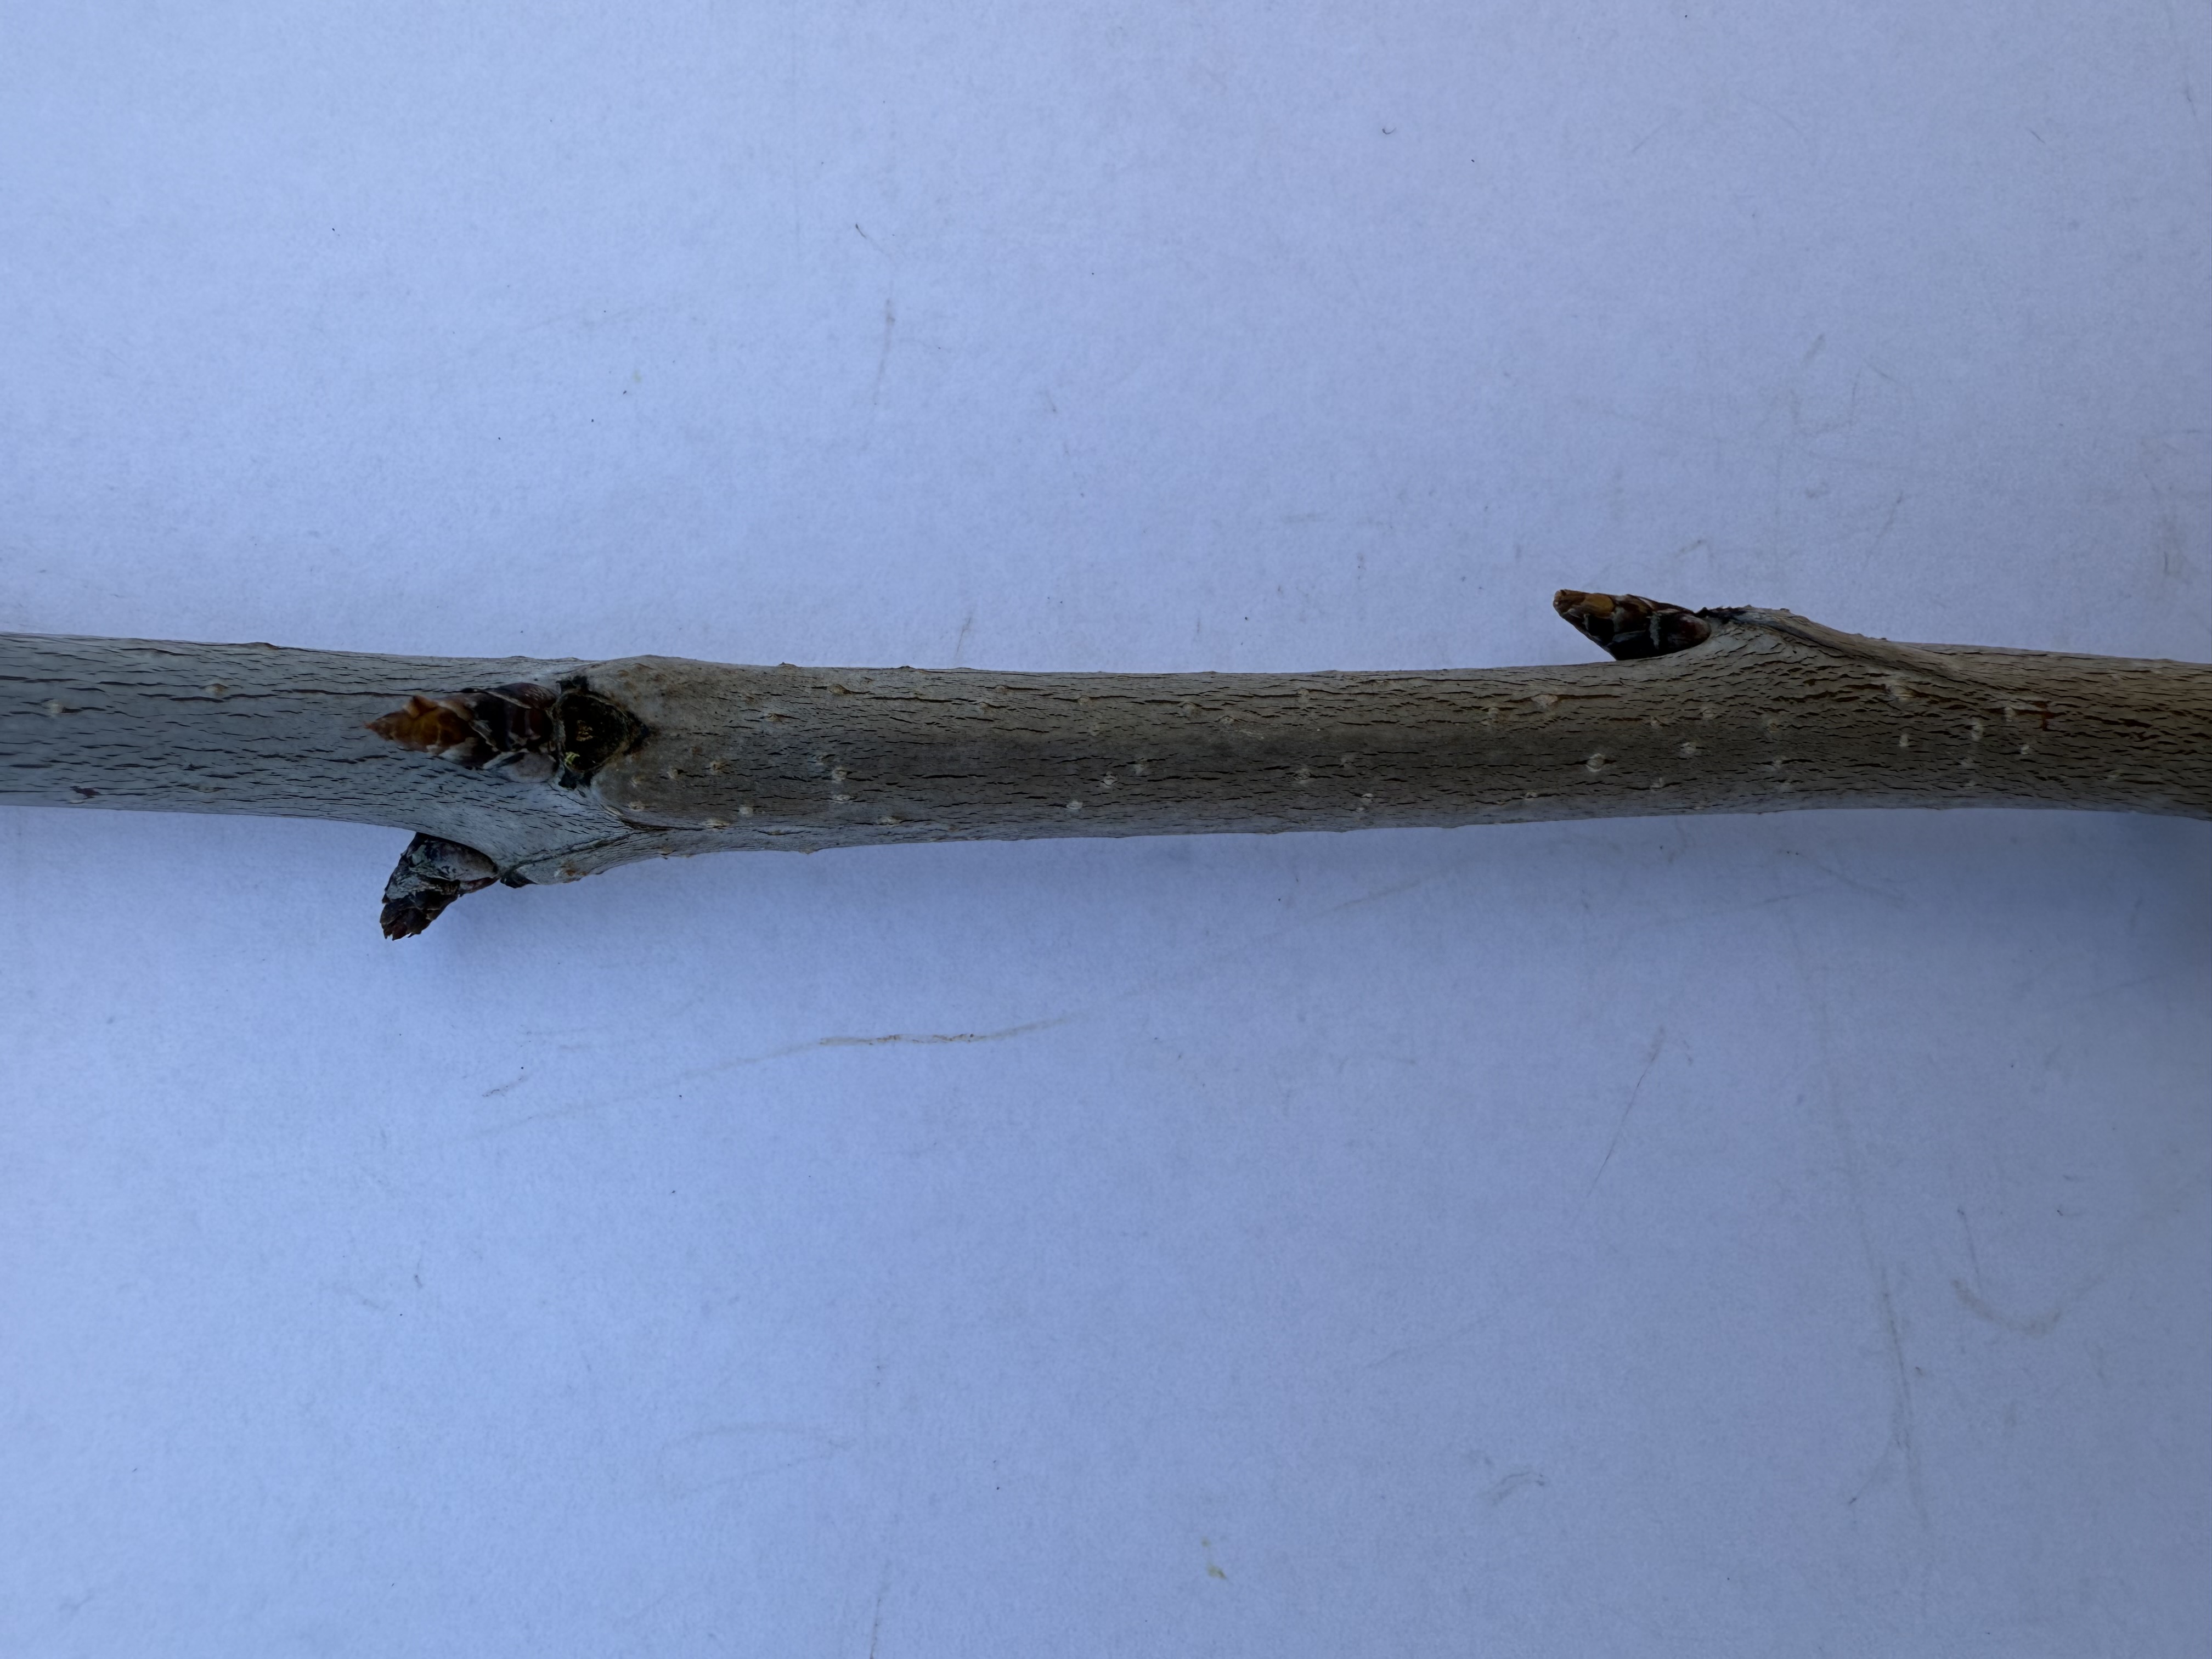
Variety: Napolyon Cherry